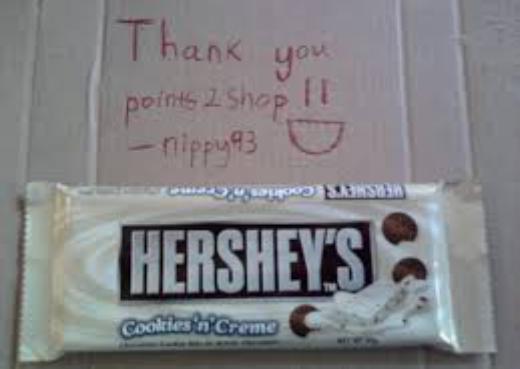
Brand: Hershey's Cookies 'n' Creme
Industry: Food